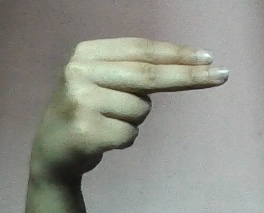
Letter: ain